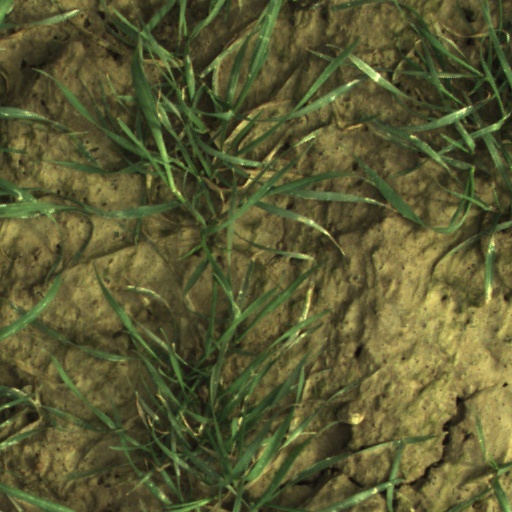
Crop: wheat